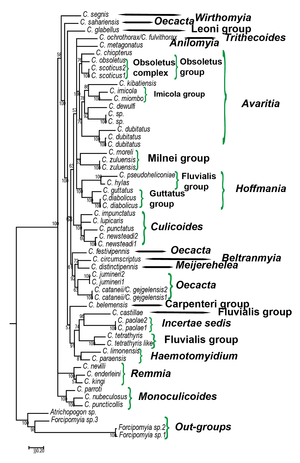
Culicoides est un genre de moucherons de la famille des Ceratopogonidae. La morsure d'un Culicoides est ressentie comme une piqûre assez vive, souvent suivie d'une irritation, qui disparaît en quelques heures et chez certains en quelques jours.